Bertie Formation

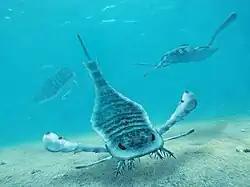
Many "Eurypterus" fossils were found in the formation

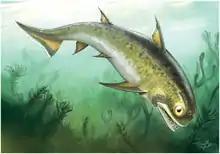
The fish "Nerepisacanthus denisoni" is the only vertebrate found in the Bertie Formation

The Bertie Group Fiddler's Green and Williamsville formations are considered Konservat-Lagerstätten; units characterized by rare and typically soft-bodied fauna. These formations have produced thousands of fossil eurypterids (sea scorpions) since collecting began in earnest in the mid-20th century. Other fossils from the unit include early scorpion "Proscorpius osborni", early flora, and a fossil fish; "Nerepisacanthus denisoni". The excellent preservation of the many eurypterids possibly was the result of periodic hypersaline and anoxic conditions.